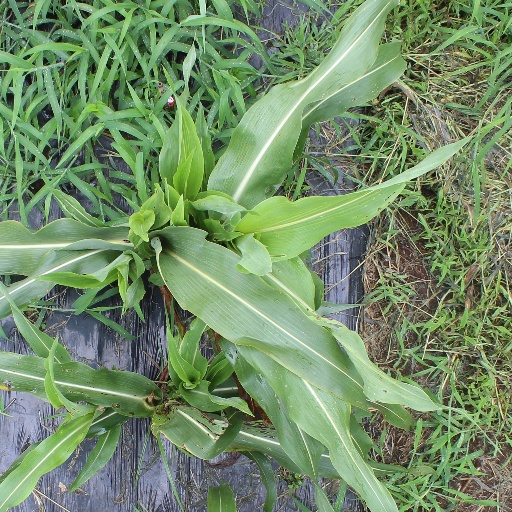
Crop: sorghum